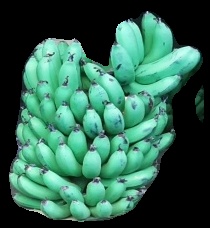
Variety: pachbale
Grade: grade1